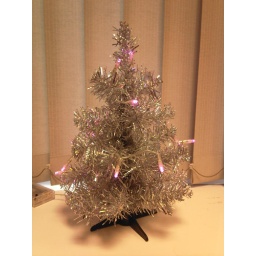
Christmas tree in my office 11/12/09